Scuttling of the German fleet at Scapa Flow

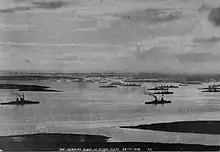
The fleet at Scapa Flow in November 1918

The naval historian Arthur Marder described the state of affairs on board the German ships during the internment as "one of complete demoralization". He identified four reasons that exacerbated the situation: lack of discipline, poor food, lack of recreation and slow postal service. The cumulative result of these problems created "indescribable filth in some of the ships". On 29 November the Second-in-Command of the Grand Fleet, Admiral Sir Charles Madden, wrote to his brother-in-law and former superior Lord Jellicoe that, "All proposed orders are considered and counter-signed by the men's committee before they are executed and then they are carried out as convenient". When visiting an interned ship the German officers were reported to have been "dumb with shame". Food was sent from Germany twice a month but was monotonous and not of good quality. Catching fish and seagulls provided a dietary supplement and some recreation. A large amount of brandy was also sent over. Recreation for the men was limited to their ships, as the British refused to allow any of the interned sailors to go ashore or visit any other German ships. British officers and men were only allowed to visit on official business. Outgoing post to Germany was censored from the beginning, and later incoming post also. German seamen were granted 300 cigarettes a month or 75 cigars. There were German doctors in the interned fleet but no dentists, and the British refused to provide dental care.